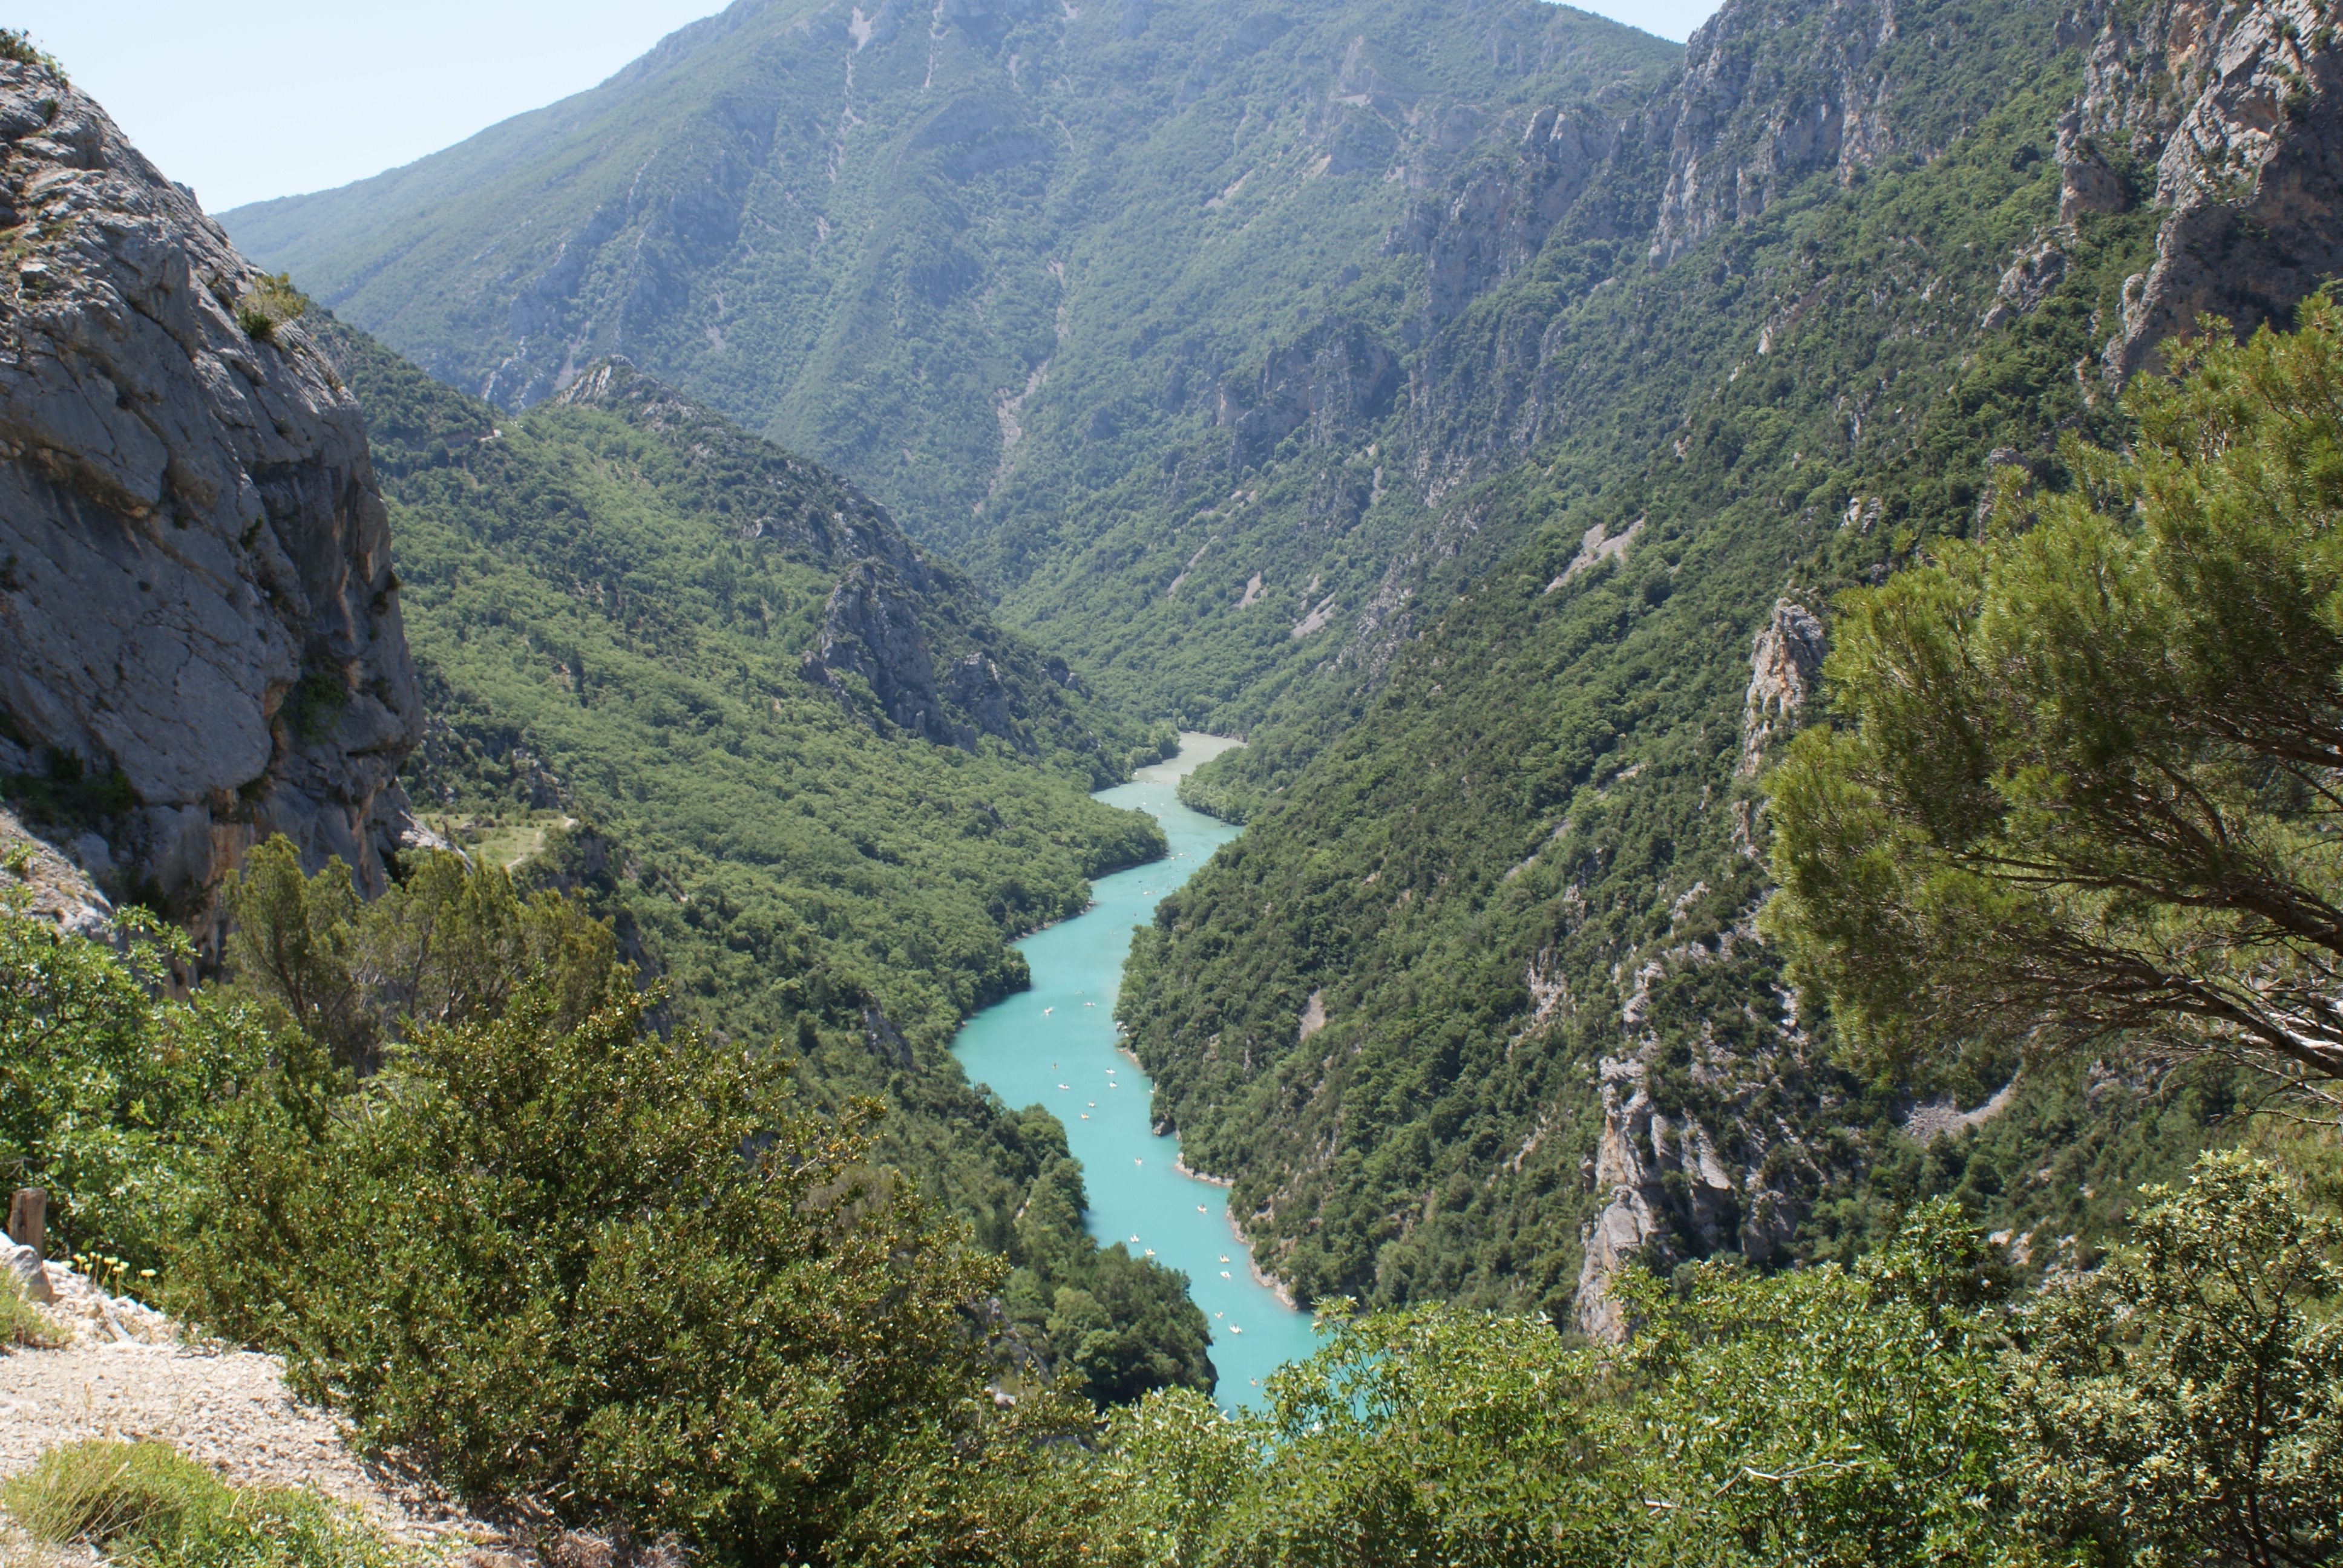
landscape, water, nature, walking, mountain, adventure, valley, mountain range, summer, cliff, france, green, ride, fjord, ridge, mountain road, south, alps, ravine, plateau, provence, fell, gorges, loch, verdon, landform, south of france, tarn, mountain pass, hill station, gorges du verdon, geographical feature, mountainous landforms, glacial landform, geological phenomenon